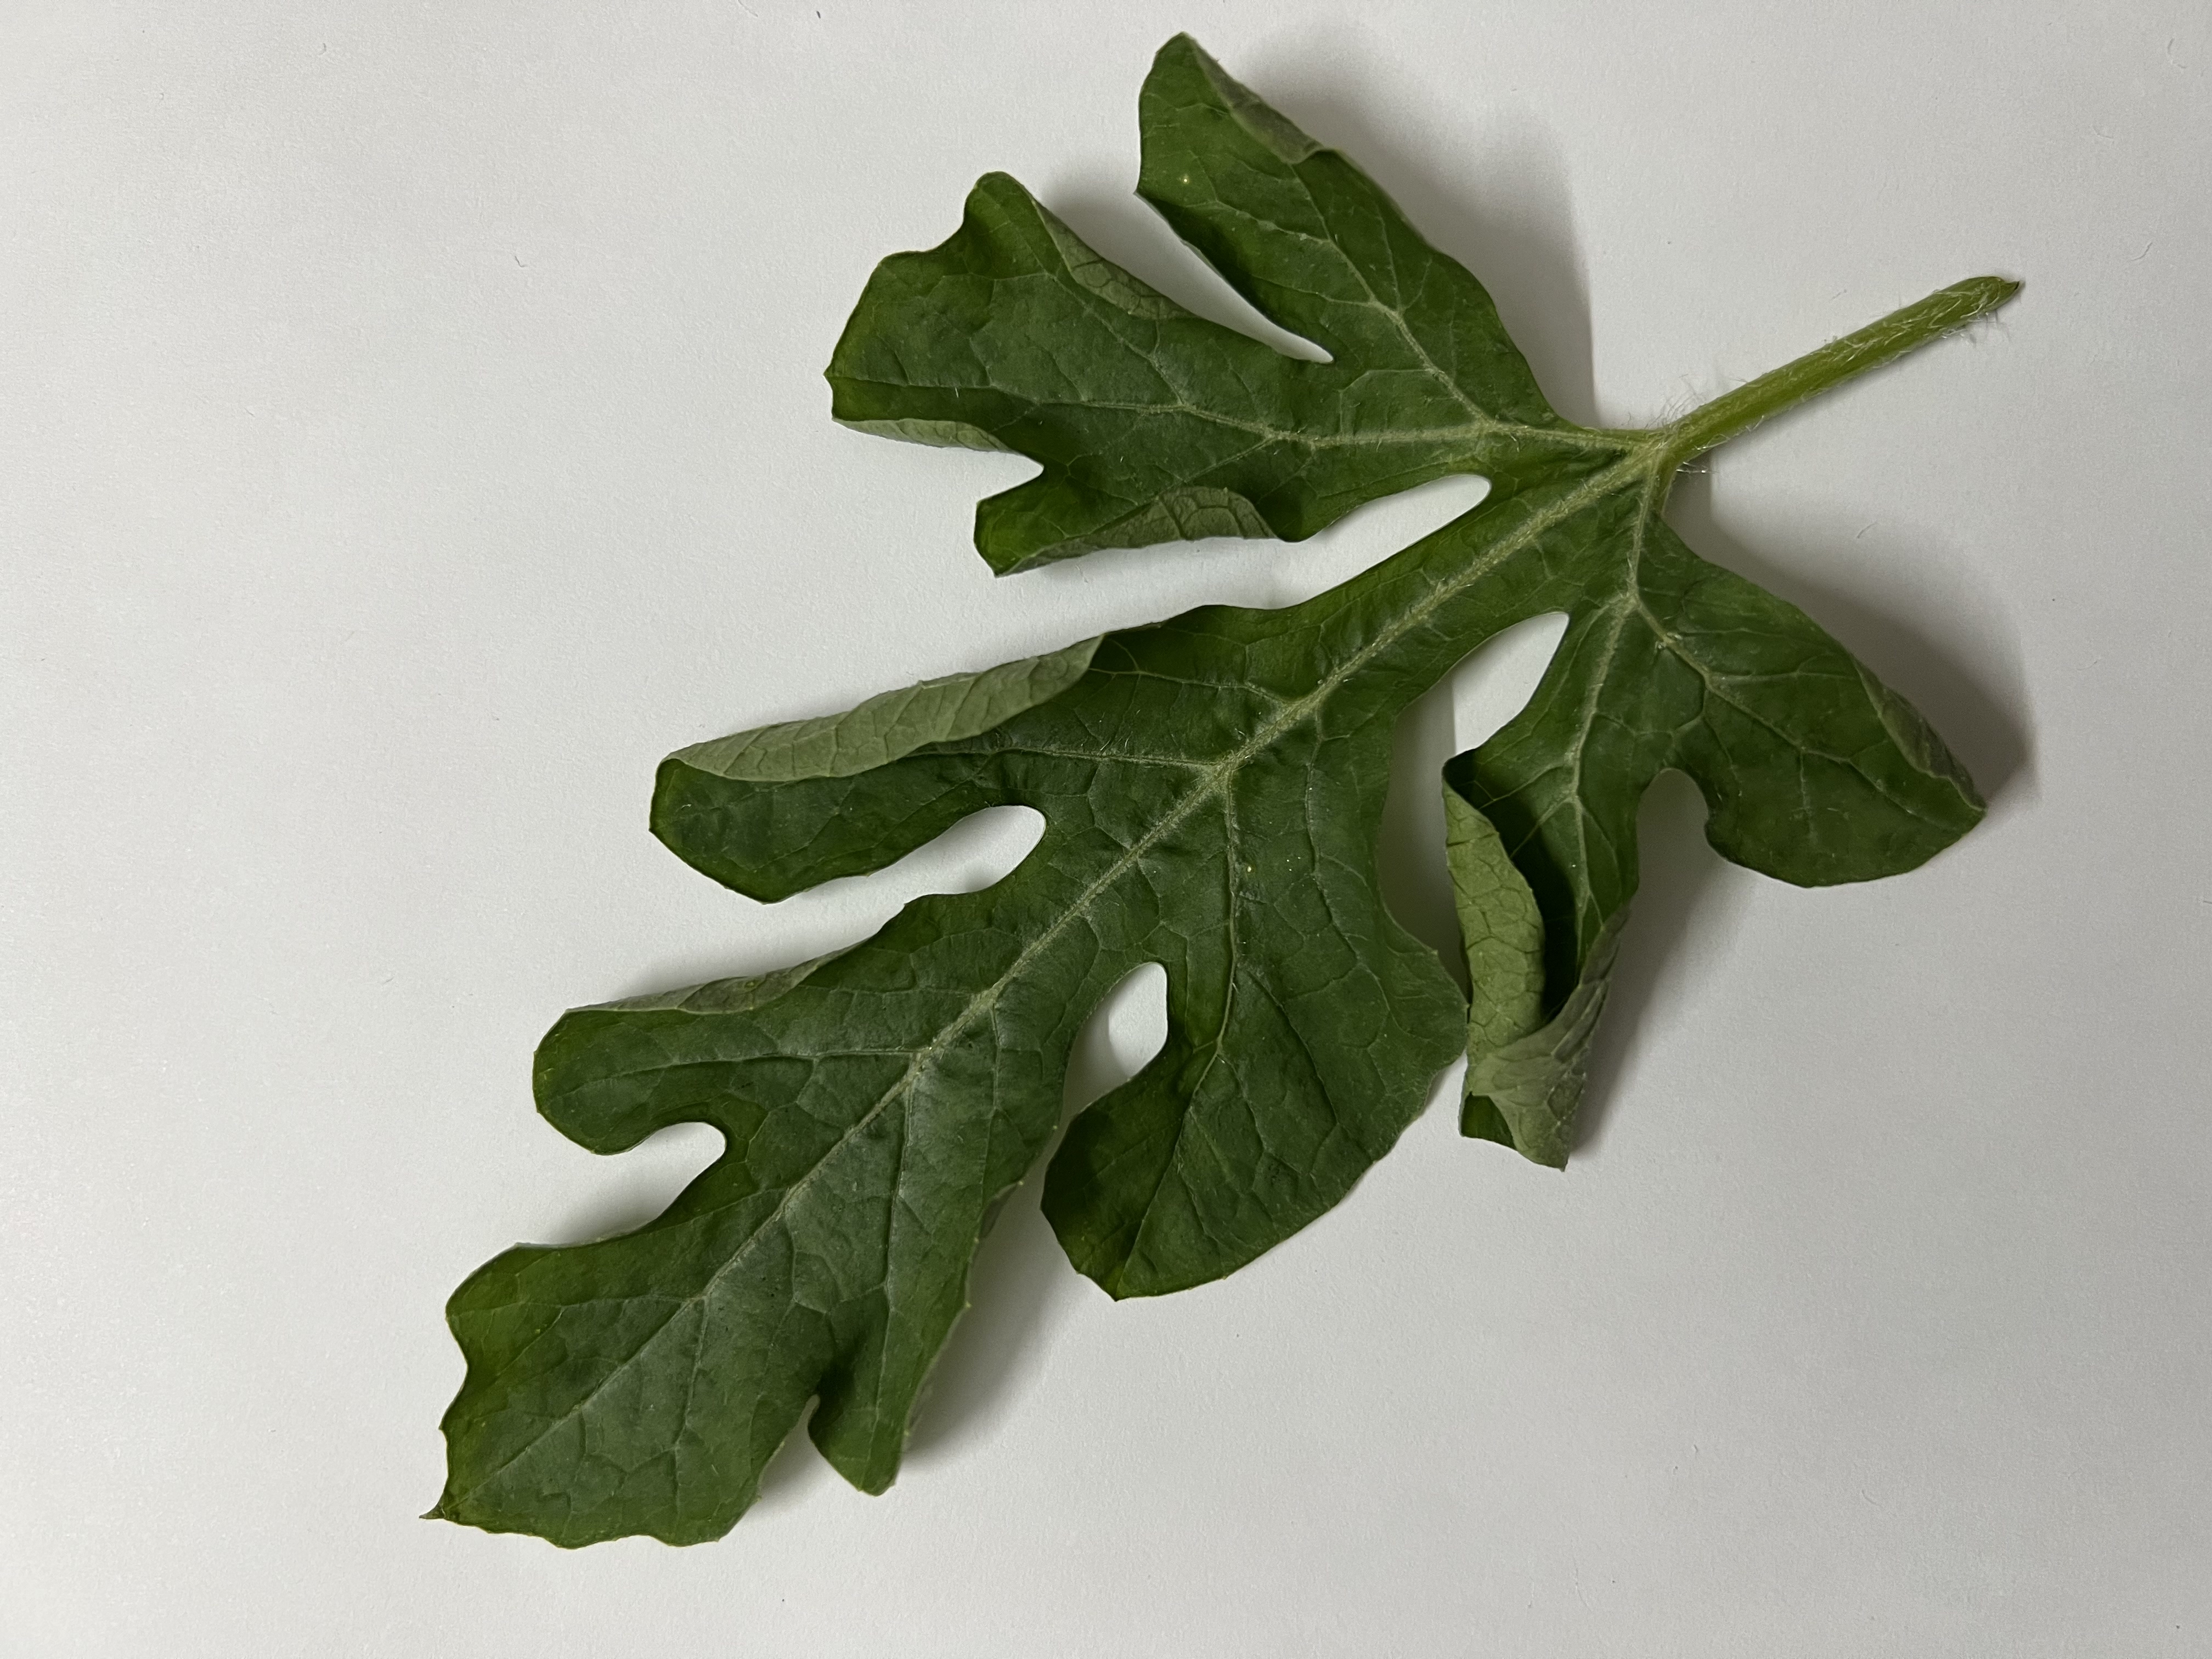
Label: Healthy